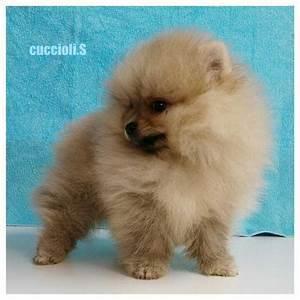
dog